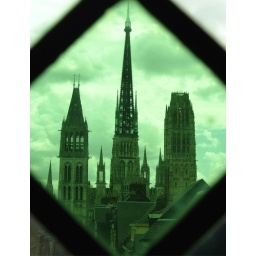
Notre Dame Cathedral in Rouen as seen through a stained glass window pane in the clock tower